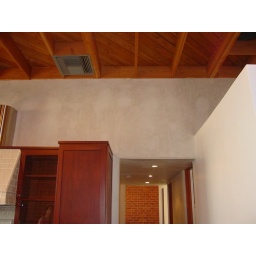
view of kitchen wall - with hall in view